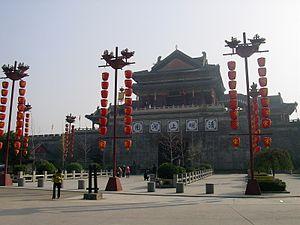
Le Zhejiang est une province côtière chinoise située au sud de Shanghai. Son territoire d'une superficie de 104 208 km² est peuplé de 56,2 millions habitants en 2018 dont 68,9 % de citadins. Sur un territoire dont la surface représente 1,1% de la superficie du territoire du pays et avec une population qui constitue 4,1% de la population totale, le Zhejiang pèse 6,4% du PIB national, à 5 619,7 milliards de yuans.